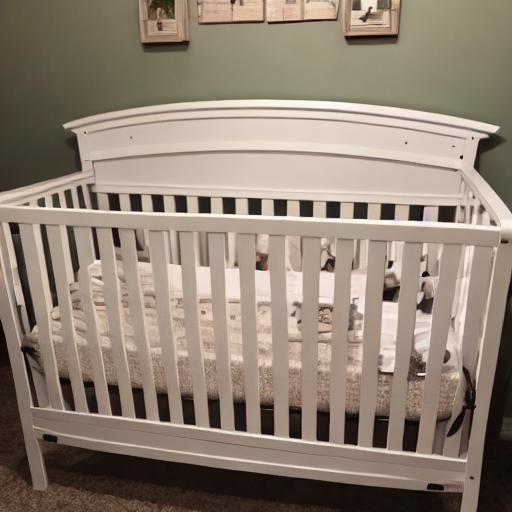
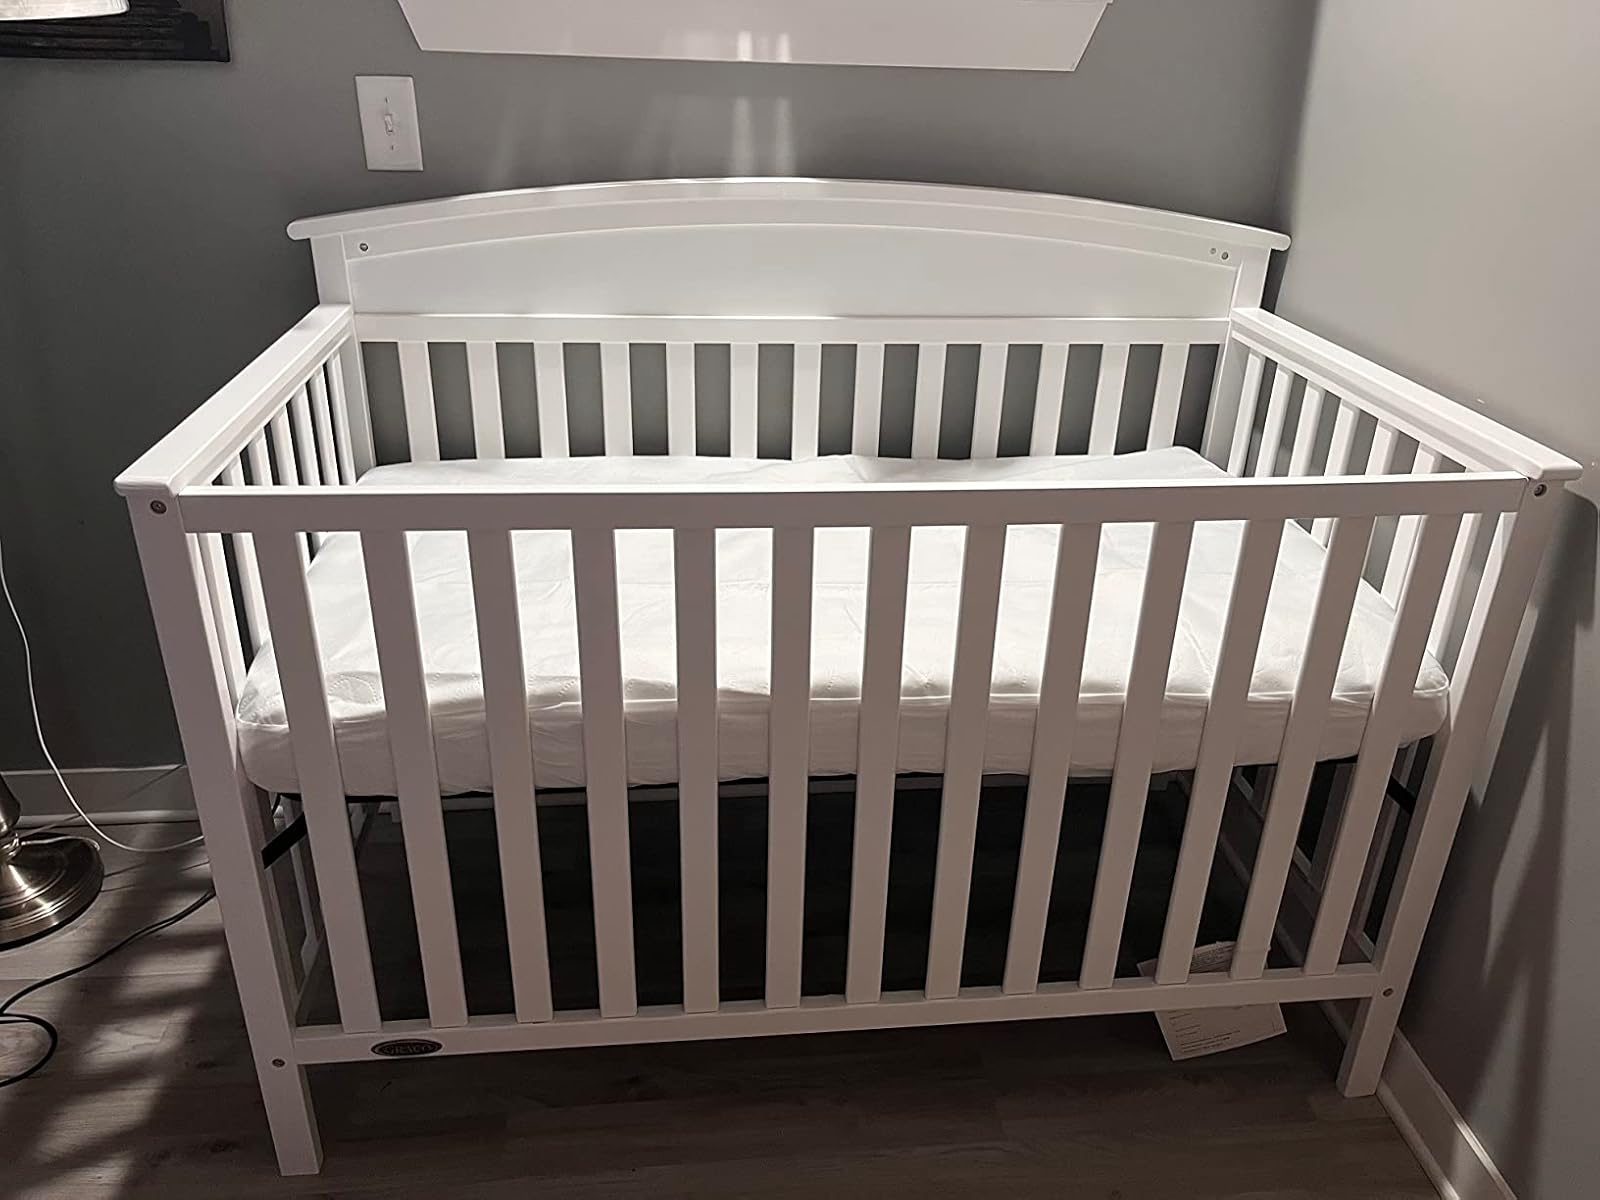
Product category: products_crib
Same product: no